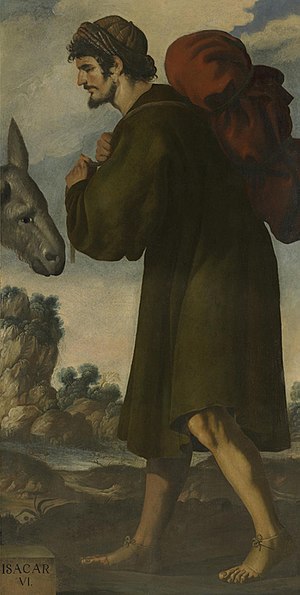
Issakar
Maleri af Issakar, malt af Francisco de Zurbarán, c. 1640-45
I Bibelen er Issakar den niende af patriarken Jakobs tolv sønner, og en af de tolv stammer. Navnet Issakar betyder på Hebraisk "belønning", ligesom det står: Og Lea sagde: "Gud har lønnet mig, fordi jeg gav min Mand min Trælkvinde." Derfor gav hun ham Navnet Issakar.